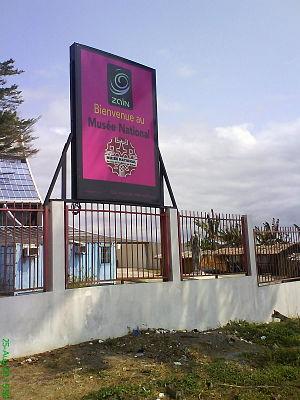
La langue officielle du Gabon est le français. Elle est la langue de l'enseignement, de la justice et de l'administration et joue un rôle d'unification pour le pays. 80 % de la population du pays est capable de s'exprimer en français. Il s'agit de la plus forte proportion de tous les pays du continent africain. Selon l'Organisation internationale de la francophonie, en 2010, 99 % des habitants de la capitale Libreville savent lire, écrire et parler français et un tiers l'ont comme langue maternelle.
Le Gabon, en forme longue la République gabonaise, est un pays situé en Afrique centrale, traversé par l'équateur, frontalier à l'est, au sud-est et au sud de la république du Congo, au nord-nord-ouest de la Guinée équatoriale et au nord du Cameroun. Ancienne colonie française, le Gabon est indépendant depuis le 17 août 1960.